Paul Rutherford (trombonist)

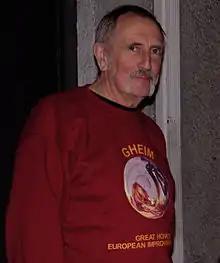
Rutherford in 2005

Paul William Rutherford (29 February 1940 – 5 August 2007) was an English free improvising trombonist.